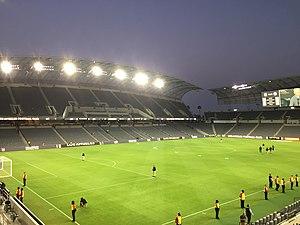
La Major League Soccer 2018 est la 23ᵉ saison de la Major League Soccer, le championnat professionnel de soccer d'Amérique du Nord. Elle est composée de vingt-trois équipes. À partir de cette saison, la formation de Los Angeles FC se rajoute à la MLS.
La Gold Cup 2019, quinzième édition de la Gold Cup, réunit 16 sélections de football d'Amérique du Nord, d'Amérique centrale et des Caraïbes affiliées à la CONCACAF. La compétition se déroule conjointement aux États-Unis, au Costa Rica et en Jamaïque du 15 juin au 7 juillet 2019.
La Major League Soccer 2019 est la 24ᵉ saison de la Major League Soccer, le championnat professionnel de soccer d'Amérique du Nord. Elle est composée de vingt-quatre équipes. À partir de cette saison, la formation de FC Cincinnati se rajoute à la MLS.